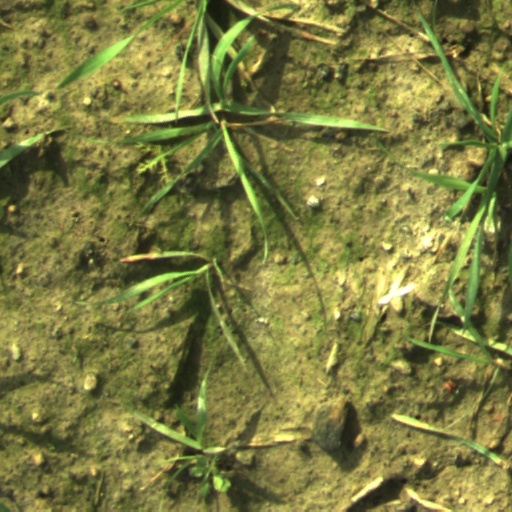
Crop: wheat